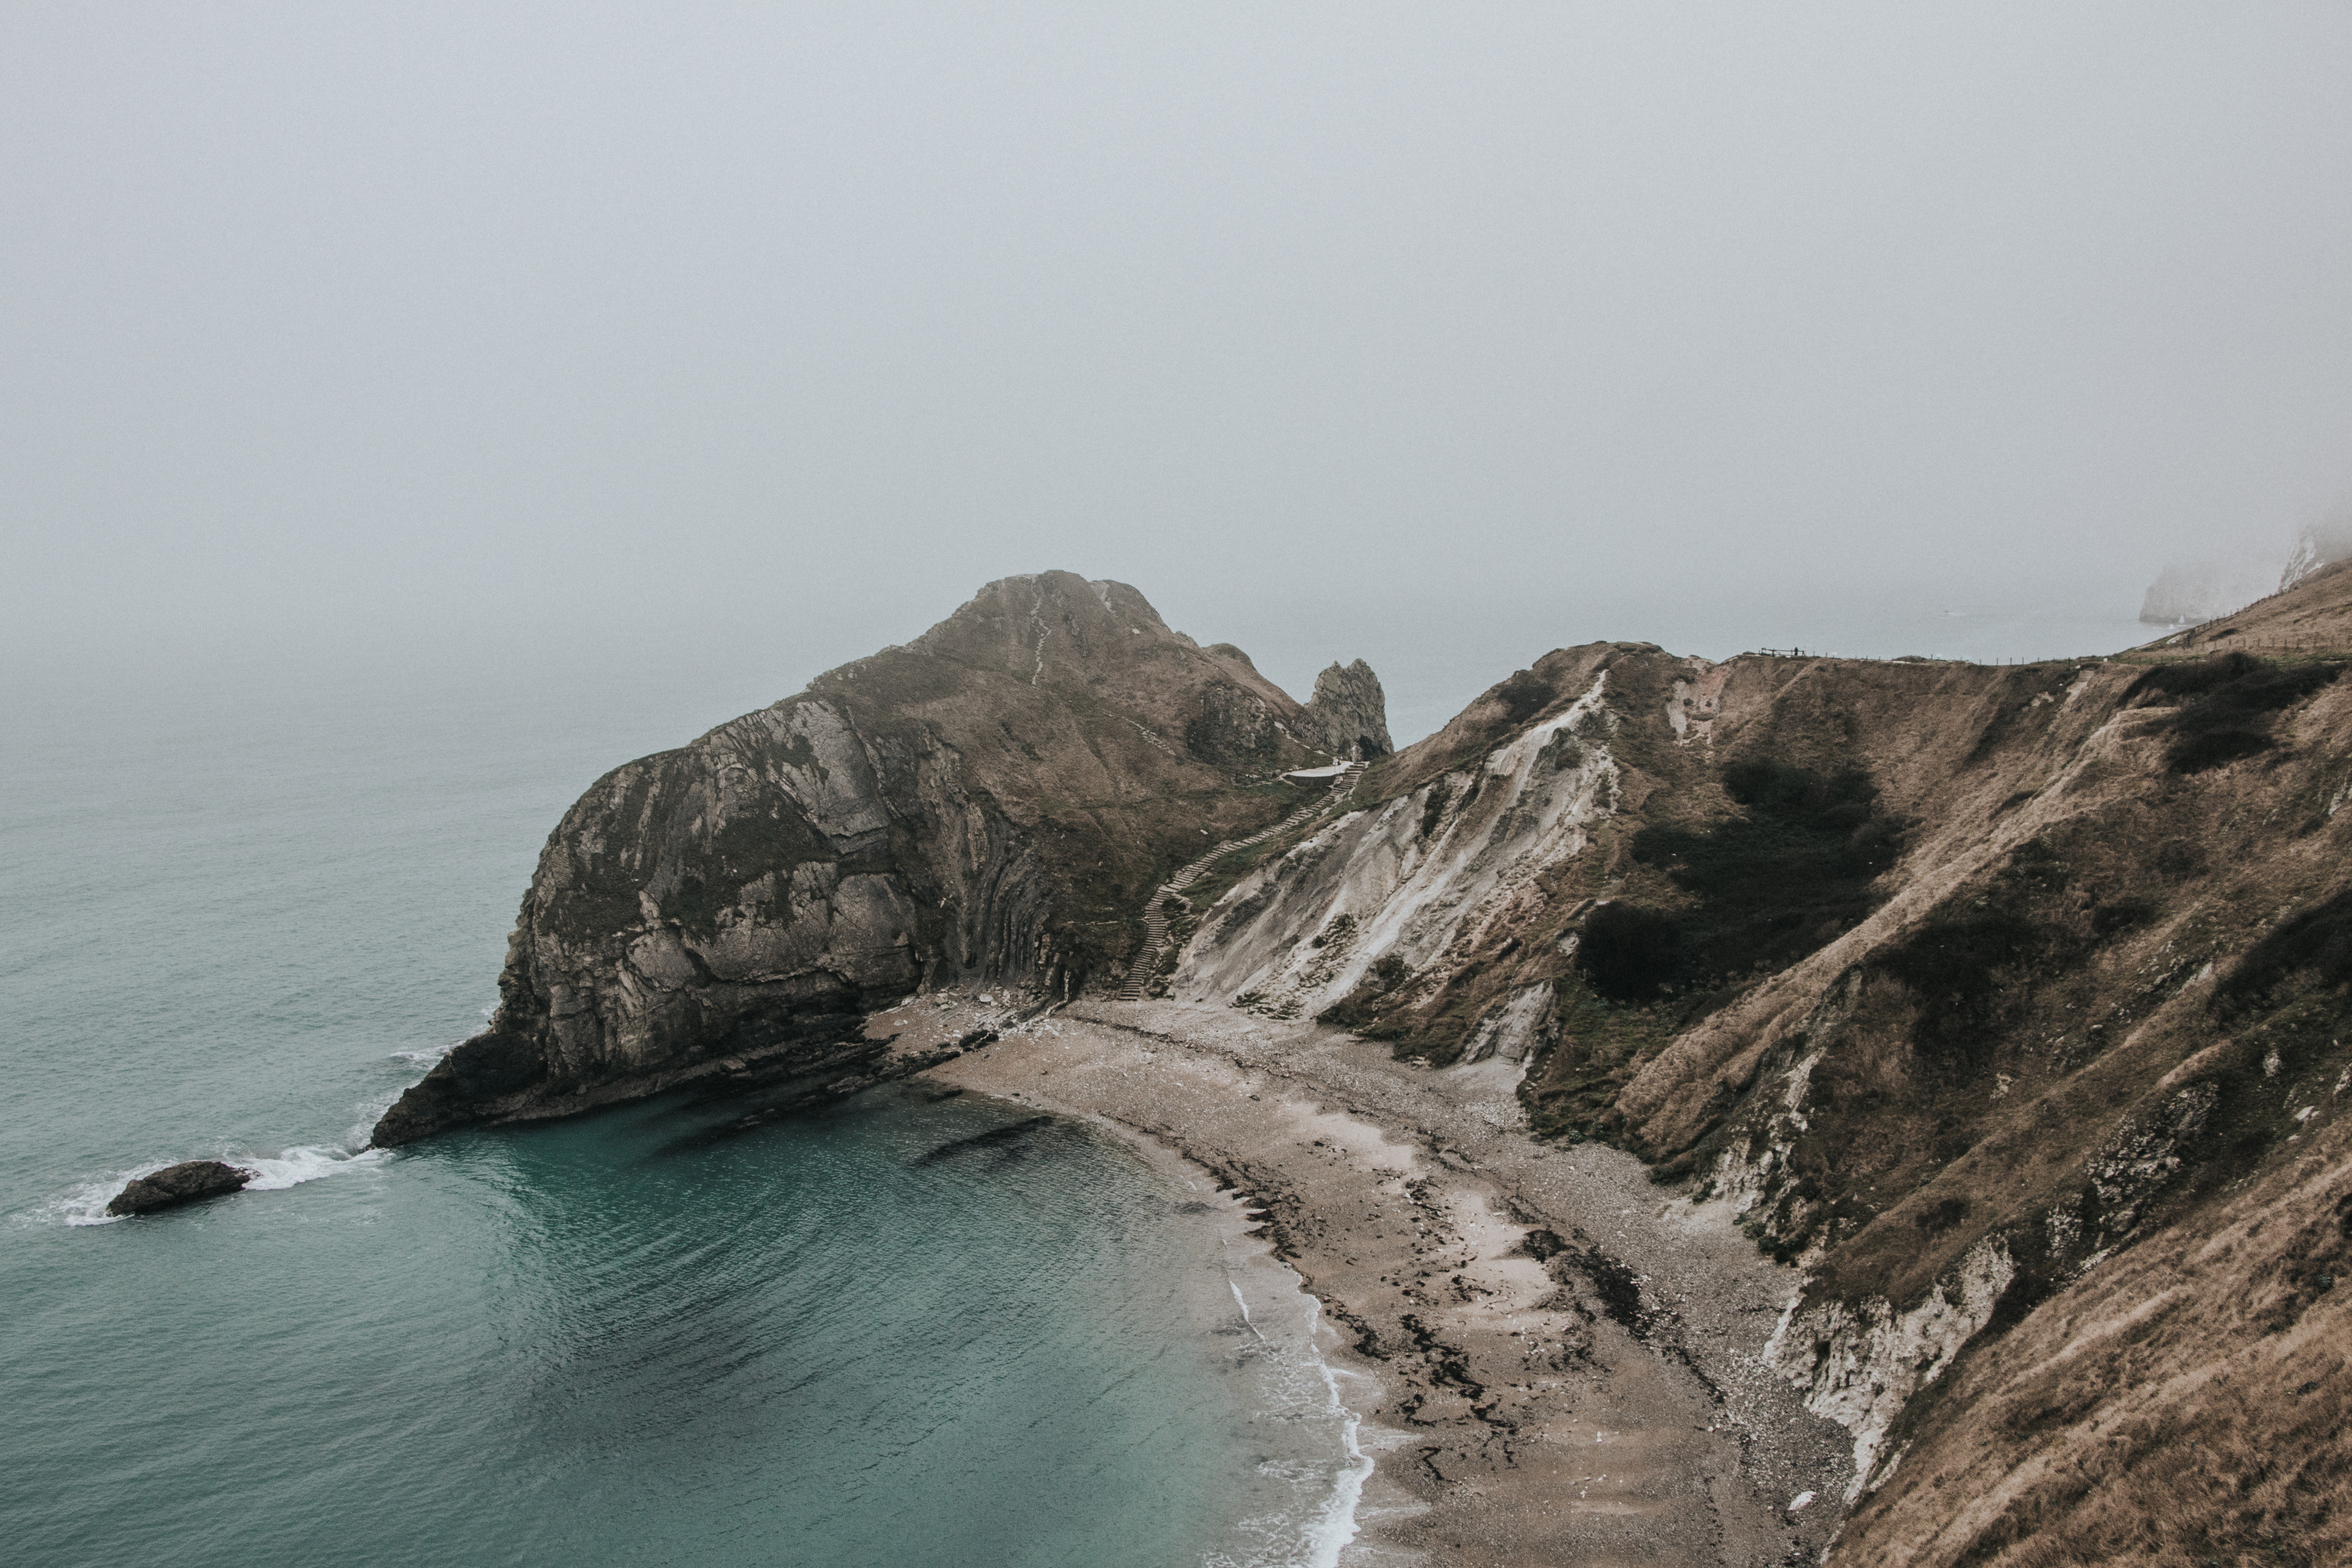
sea, coast, rock, ocean, mountain, wave, cliff, bay, terrain, geology, cape, landform